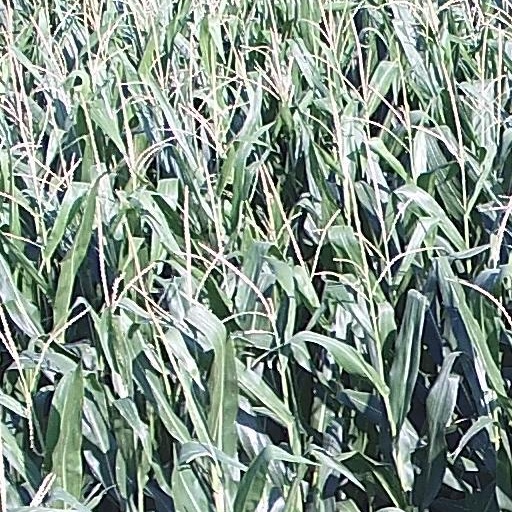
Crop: maize; corn